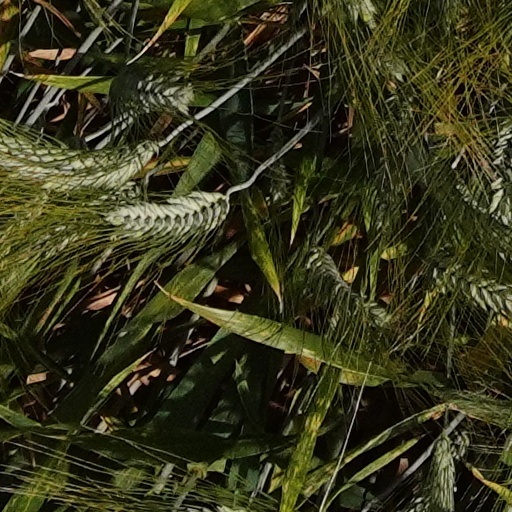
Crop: wheat